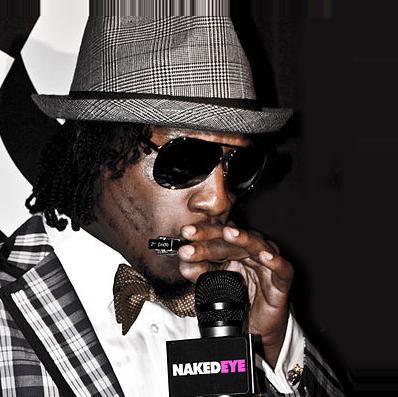
Age: 32